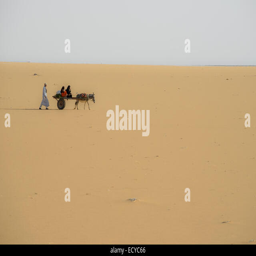
family riding on donkey across the desert